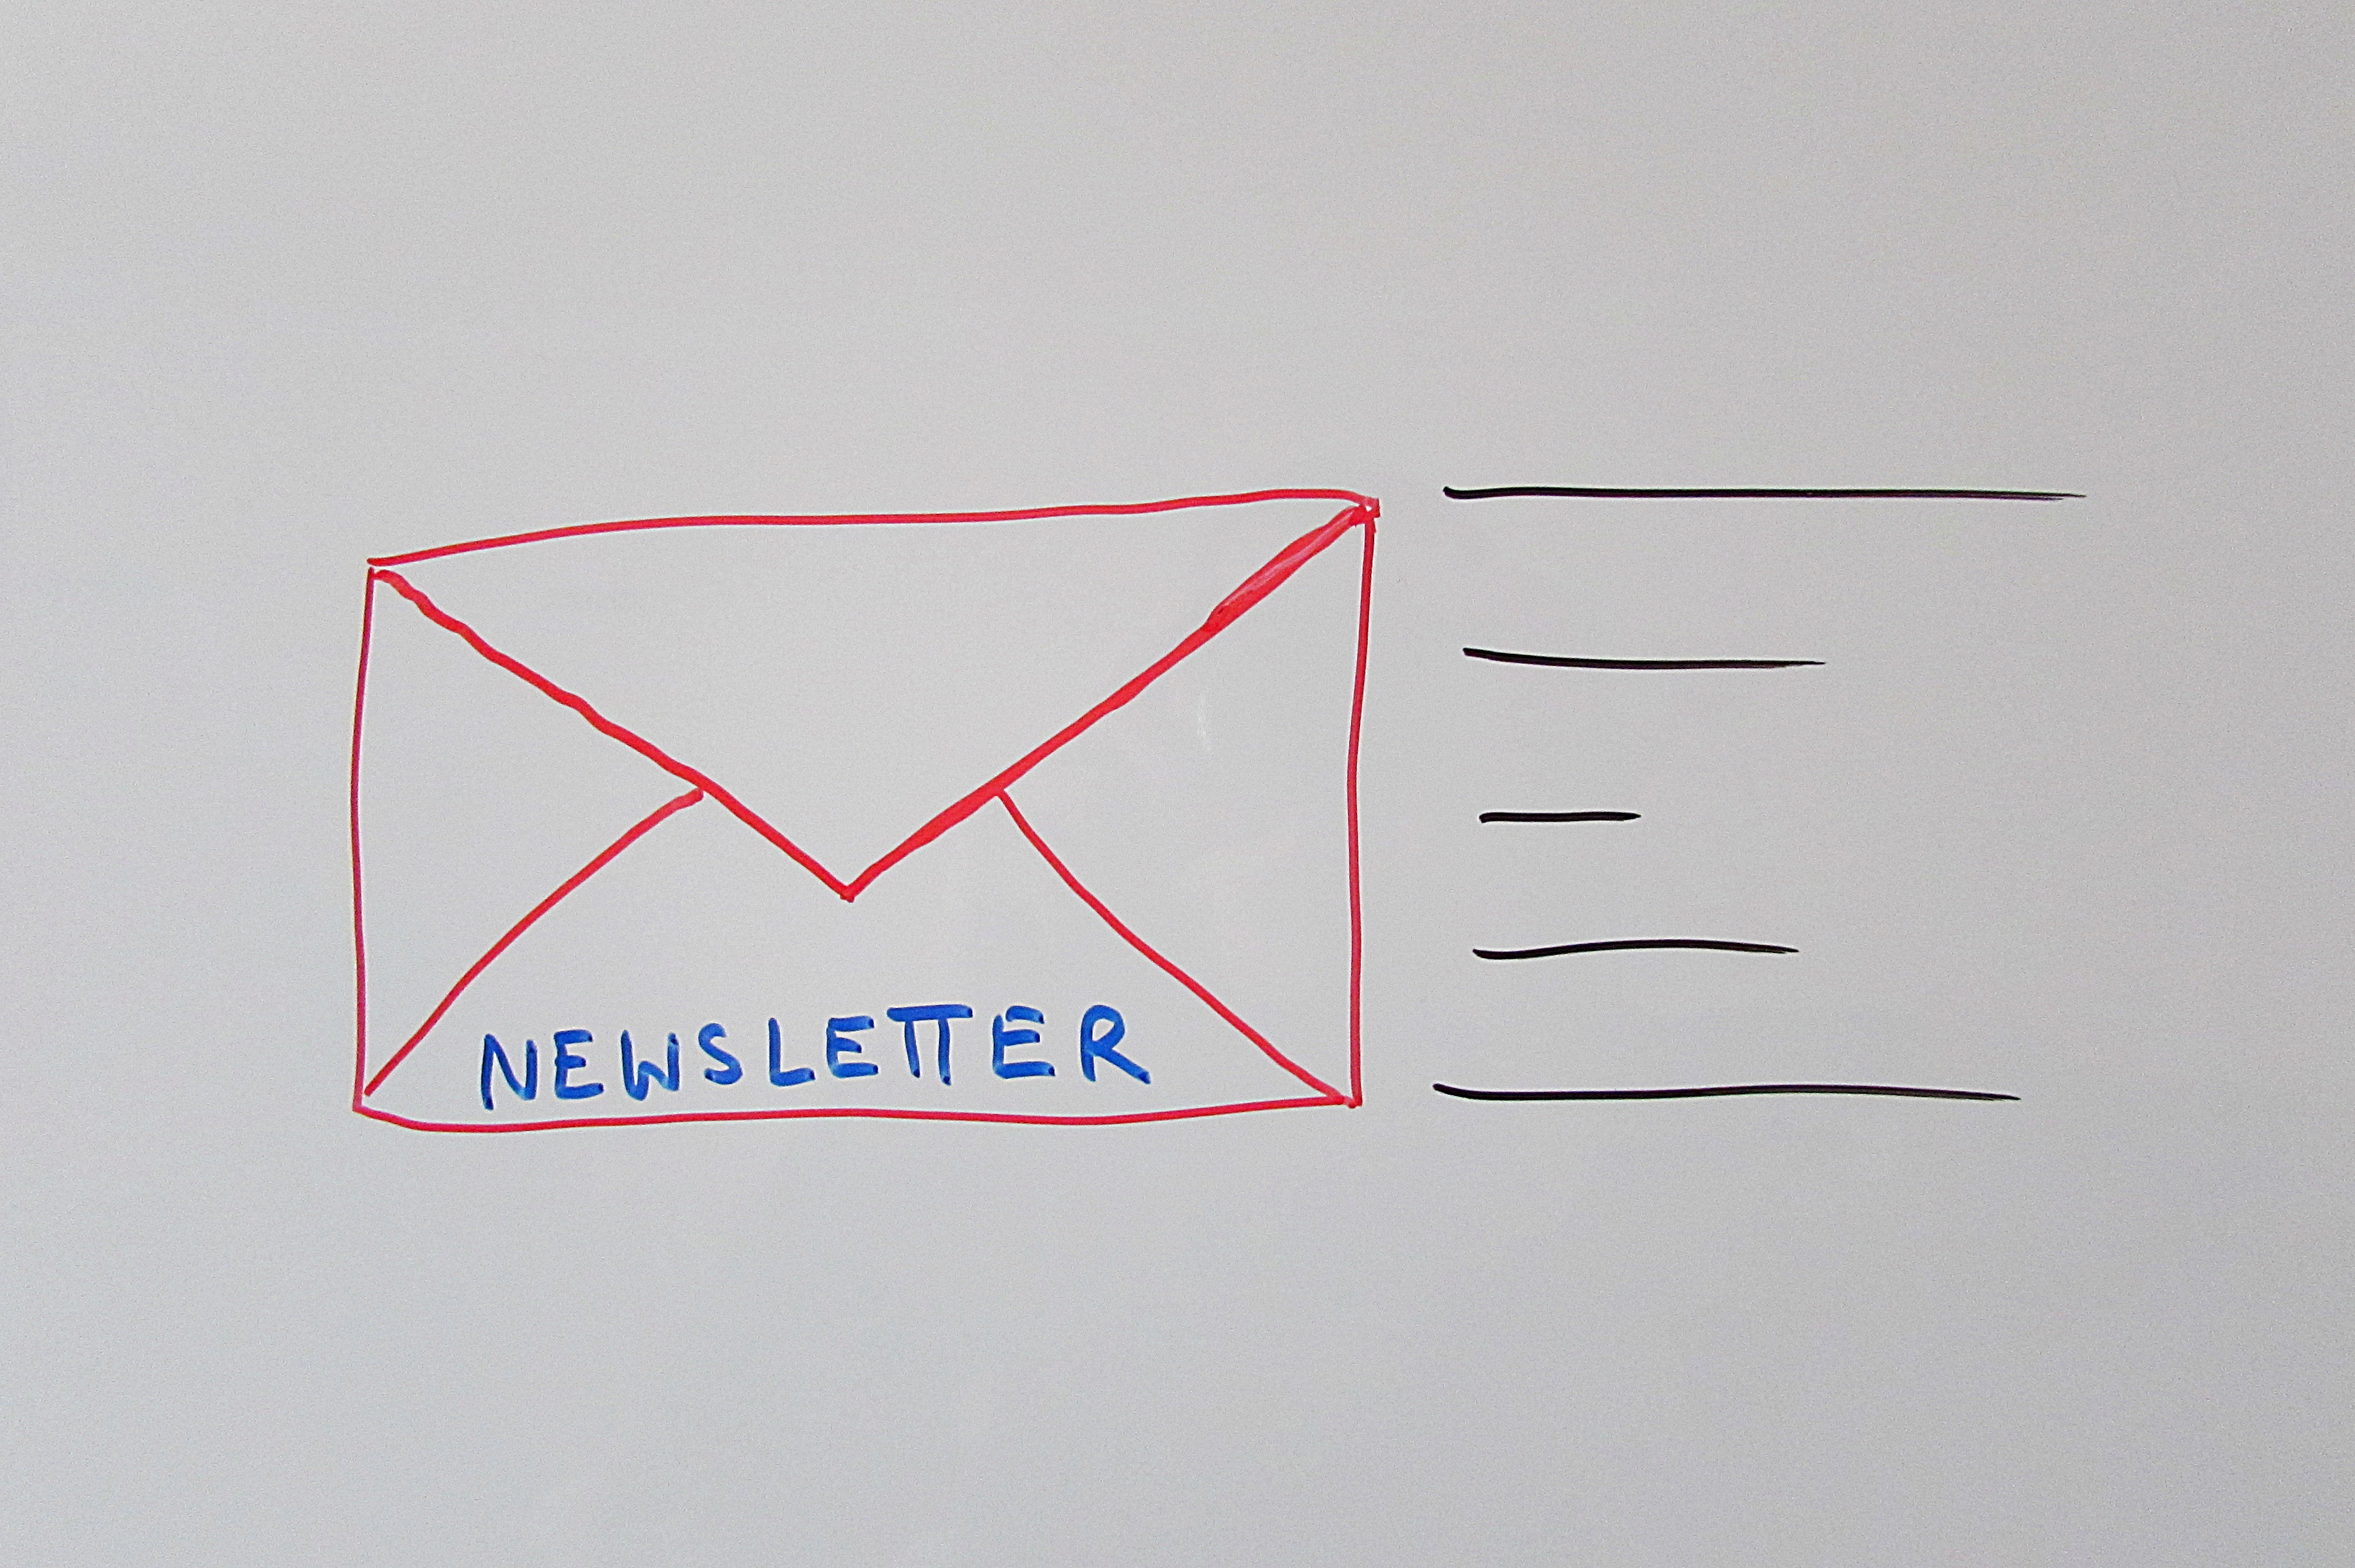
advertising, line, brand, font, sketch, triangle, logo, email, shape, newsletter, electronic mail